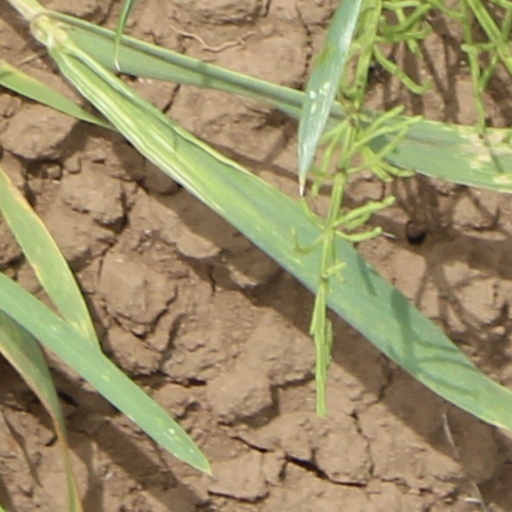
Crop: wheat